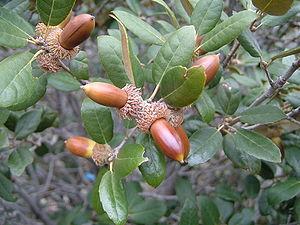
Quercus alnifolia est une espèce d'arbres du sous-genre Quercus et de la section Lobatae. Cette espèce est native de l'île de Chypre.
Cet article donne une liste de plantes endémiques de l'île de Chypre. Les sous-espèces sont signalées par l'abréviation ssp., les variétés par var.